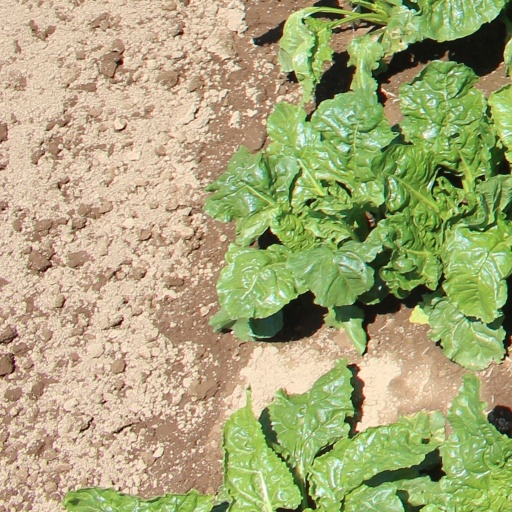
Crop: sugar beet